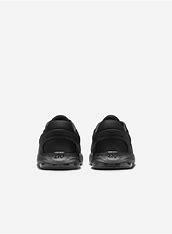
Brand: Nike
Model: Air Max 270 Go